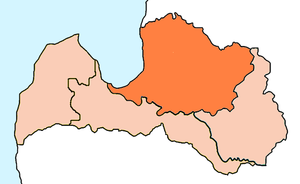
L'archevêché de Riga a été fondé en 1201 comme siège épiscopal de Riga sous le nom d'archidiocèse de Riga.